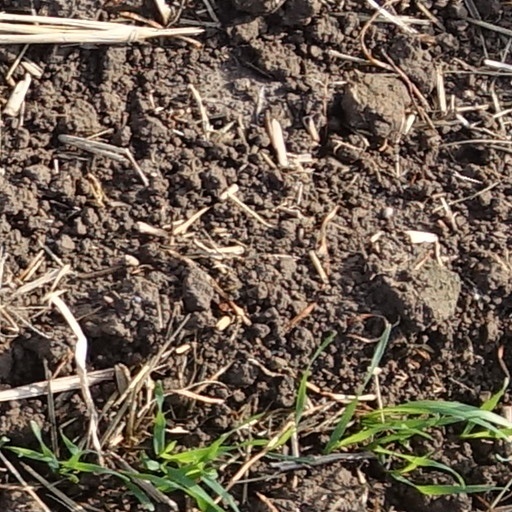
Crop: wheat